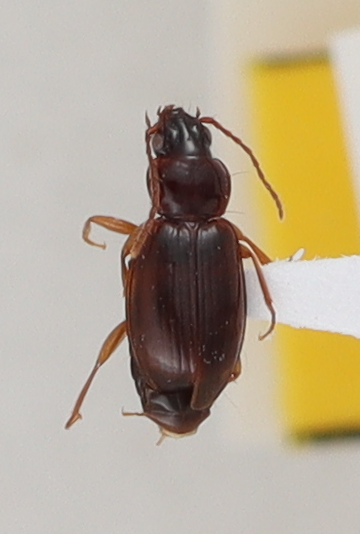
Scientific name: Trechus obtusus
Plot: 14
Trap: S
Collected: 20201013